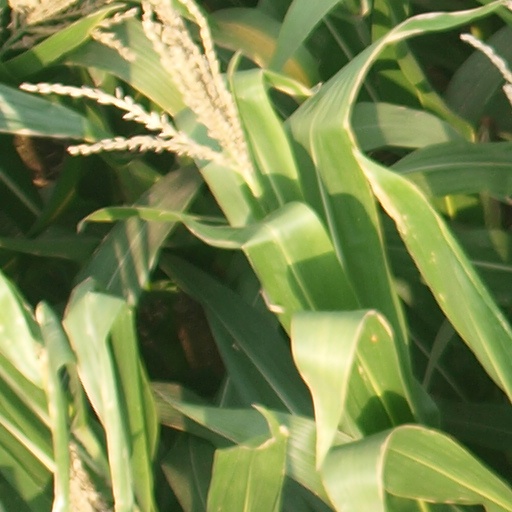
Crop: maize; corn